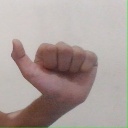
अक्षर: त